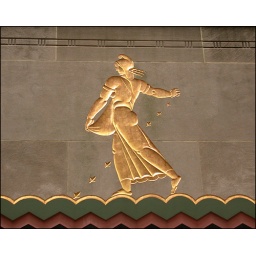
Found over an office building doorway on The Promenade at Rock Center